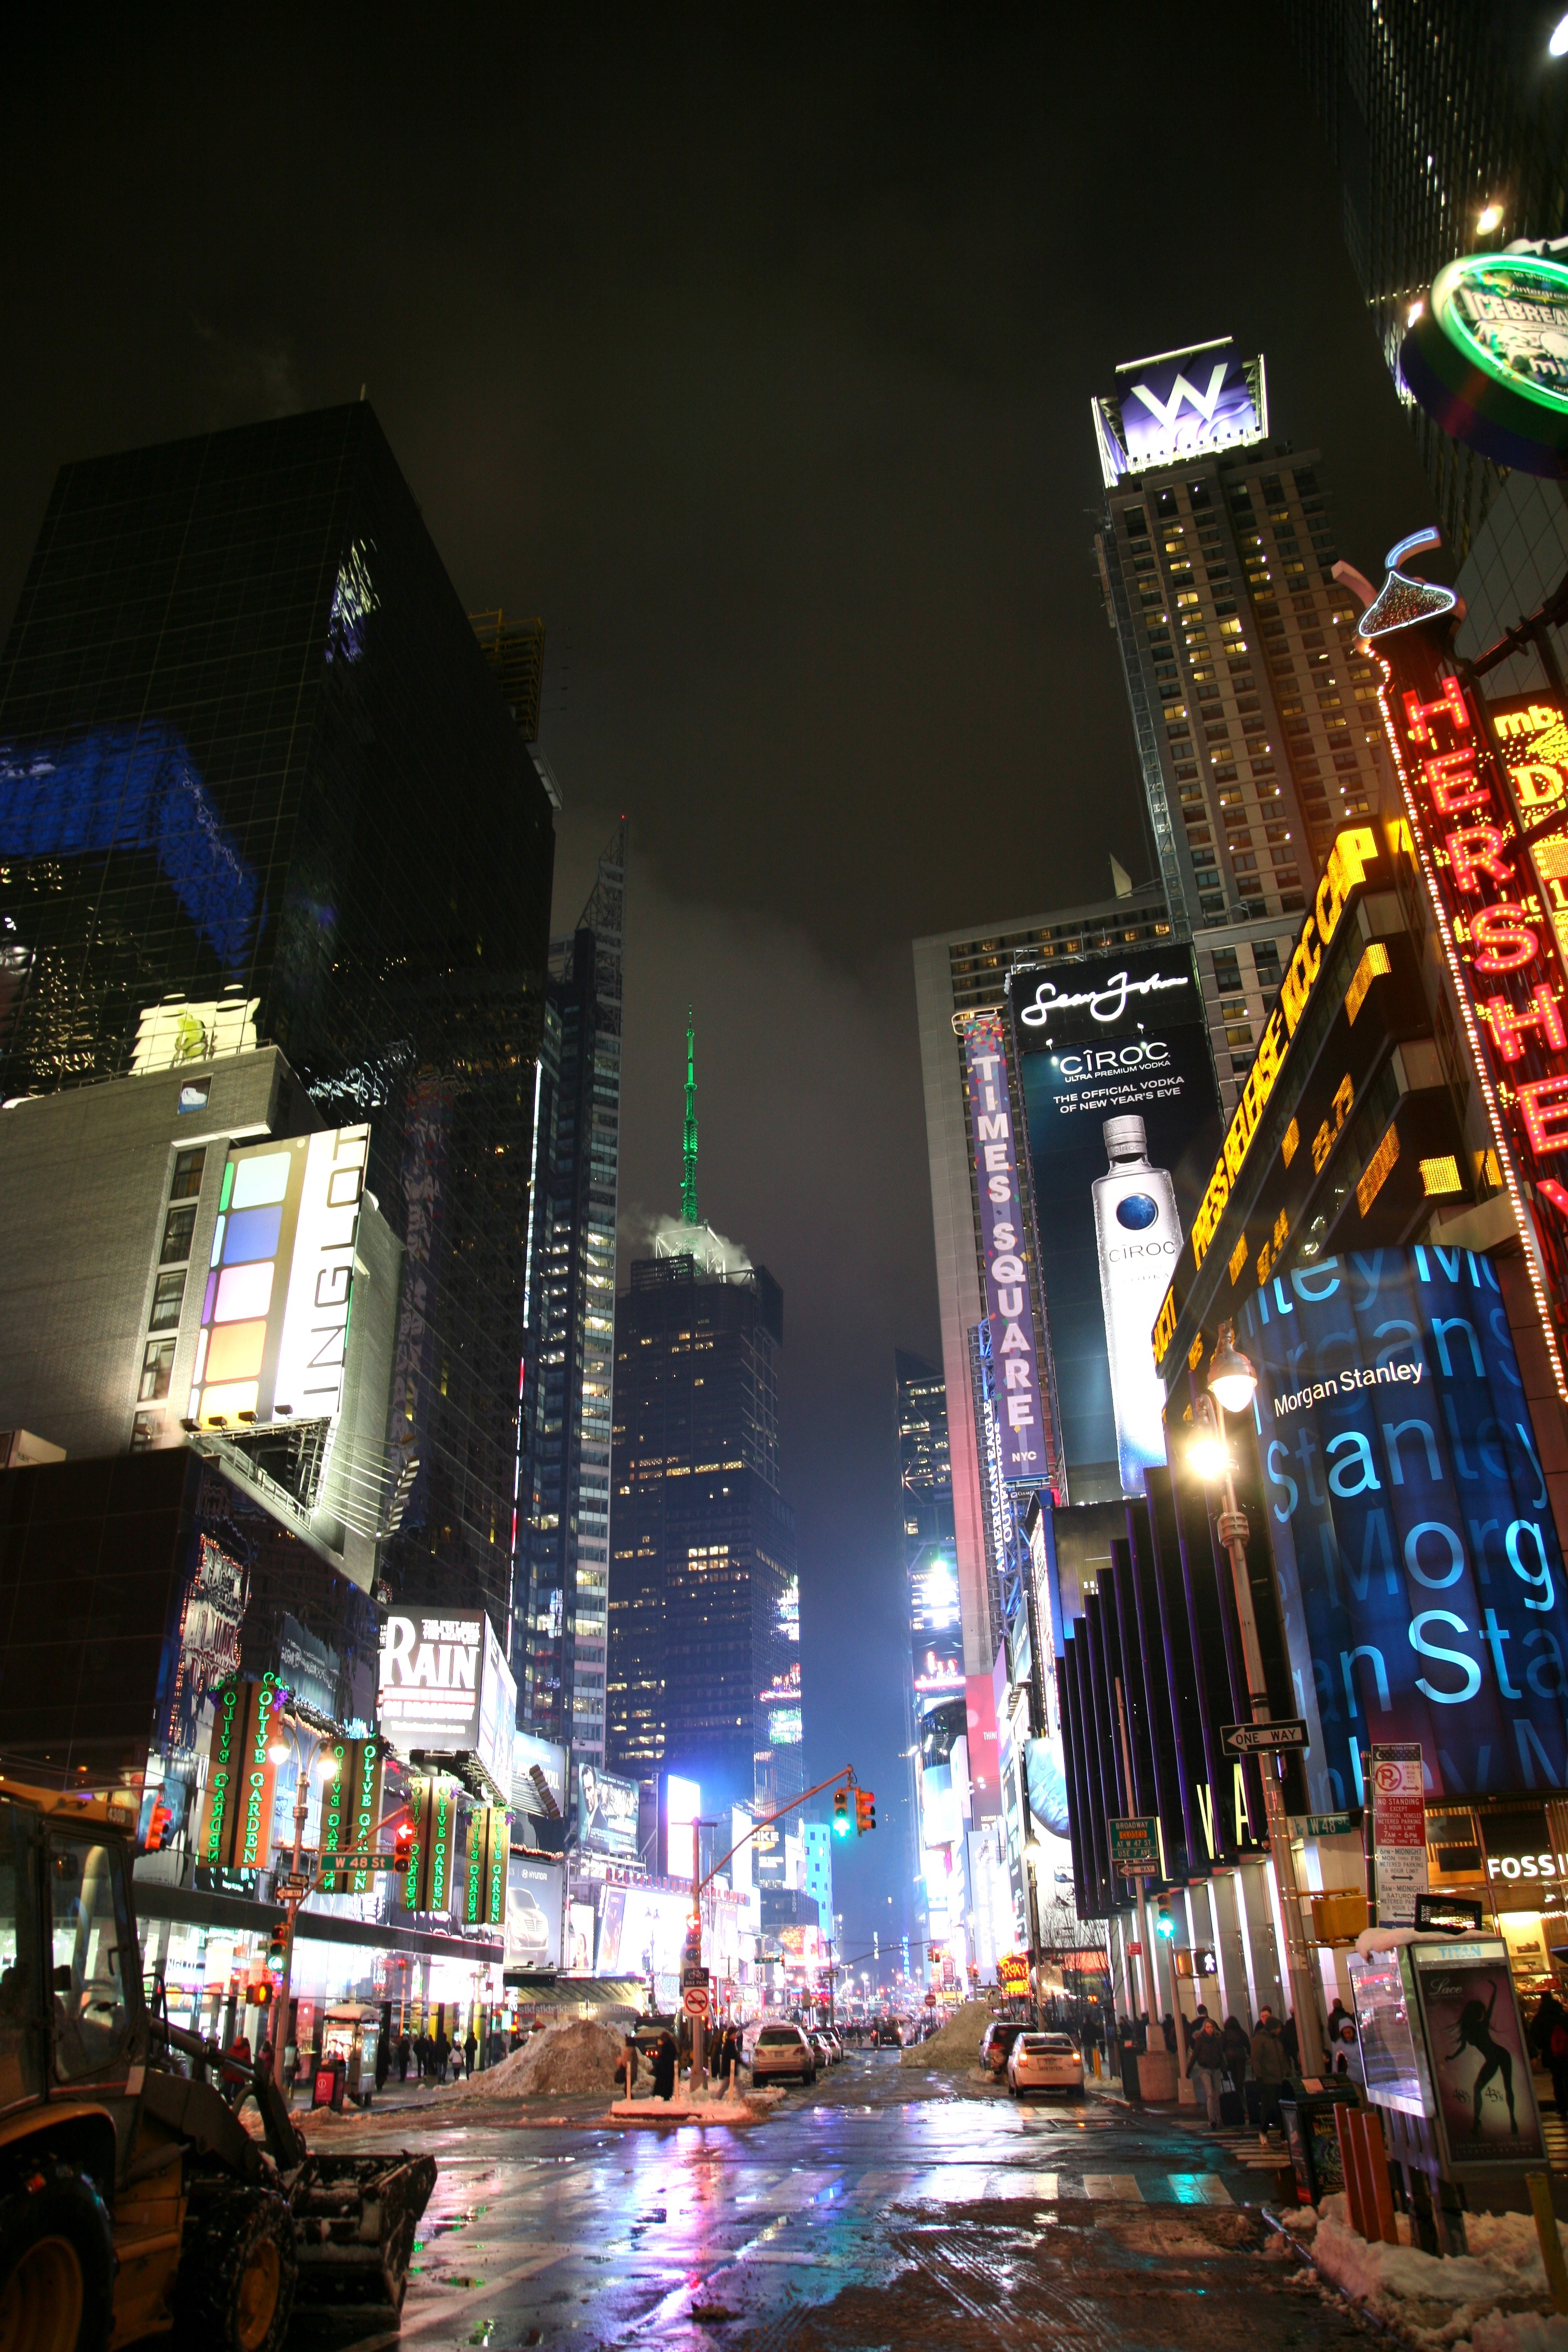
light, skyline, street, night, city, skyscraper, manhattan, cityscape, downtown, evening, nyc, newyork, newyorkcity, ny, canon5d, midtown, broadway, metropolis, canonef24105mmf4lisusm, theatredistrict, timessquare, broadwayavenue, urban area, human settlement, metropolitan area